Humphrey Bogart on stage, screen, radio, and television

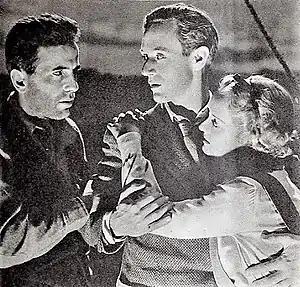
Bogart, Leslie Howard and Bette Davis, in "The Petrified Forest", 1936

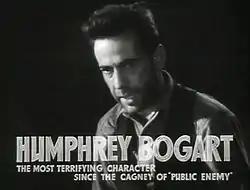
"The Petrified Forest" trailer (1936)

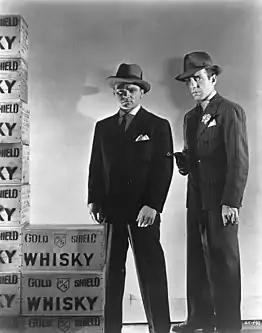
James Cagney and Bogart in "The Roaring Twenties" (1939)

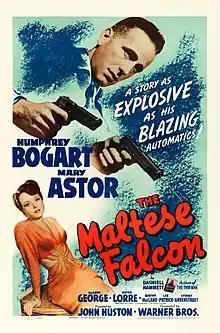
"The Maltese Falcon" (1941 film poster)

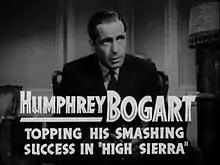
Bogart as Sam Spade in the trailer for "The Maltese Falcon"

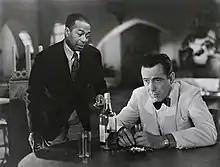
Dooley Wilson and Bogart in "Casablanca" (1942)

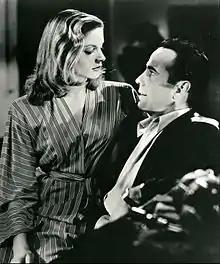
Bacall and Bogart in "To Have and Have Not" (1944)

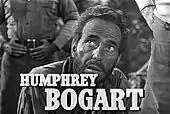
Bogart in "The Treasure of the Sierra Madre" (1948) trailer

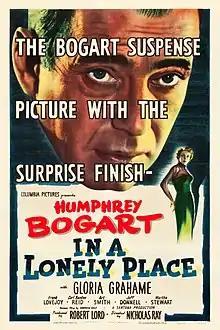
"In a Lonely Place" (1950 poster)

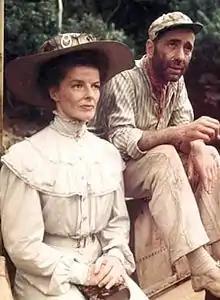
Katharine Hepburn and Humphrey Bogart in "The African Queen" (1951)

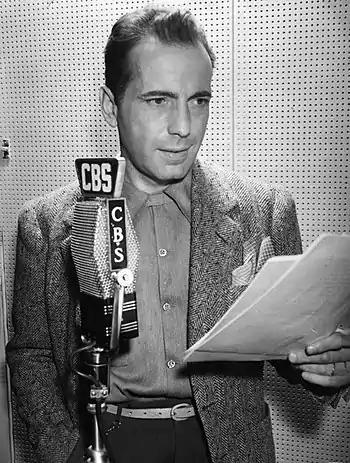
Bogart performing a radio role on "Suspense"

He made 75 feature-length films during his career. Two serendipitous events helped pave a path for his career ambitions. During the last half of the 1920s, the film industry's transition from the silent era to sound shifted focus towards stage actors whose vocal talents had been honed in front of live audiences. When the 1929 stock market crash triggered the Great Depression in the United States, funding for stage shows became precarious. Bogart's brother-in-law, Stuart Rose, had become an employee of Fox Film, and was able to arrange a screen test for him with Fox executive Al Lewis. After viewing the test, the Hollywood home office of Fox sent Lewis a directive that Bogart was to be signed to a $750 per week contract, with an option of raising it to $1,000 per week if he performed as expected: